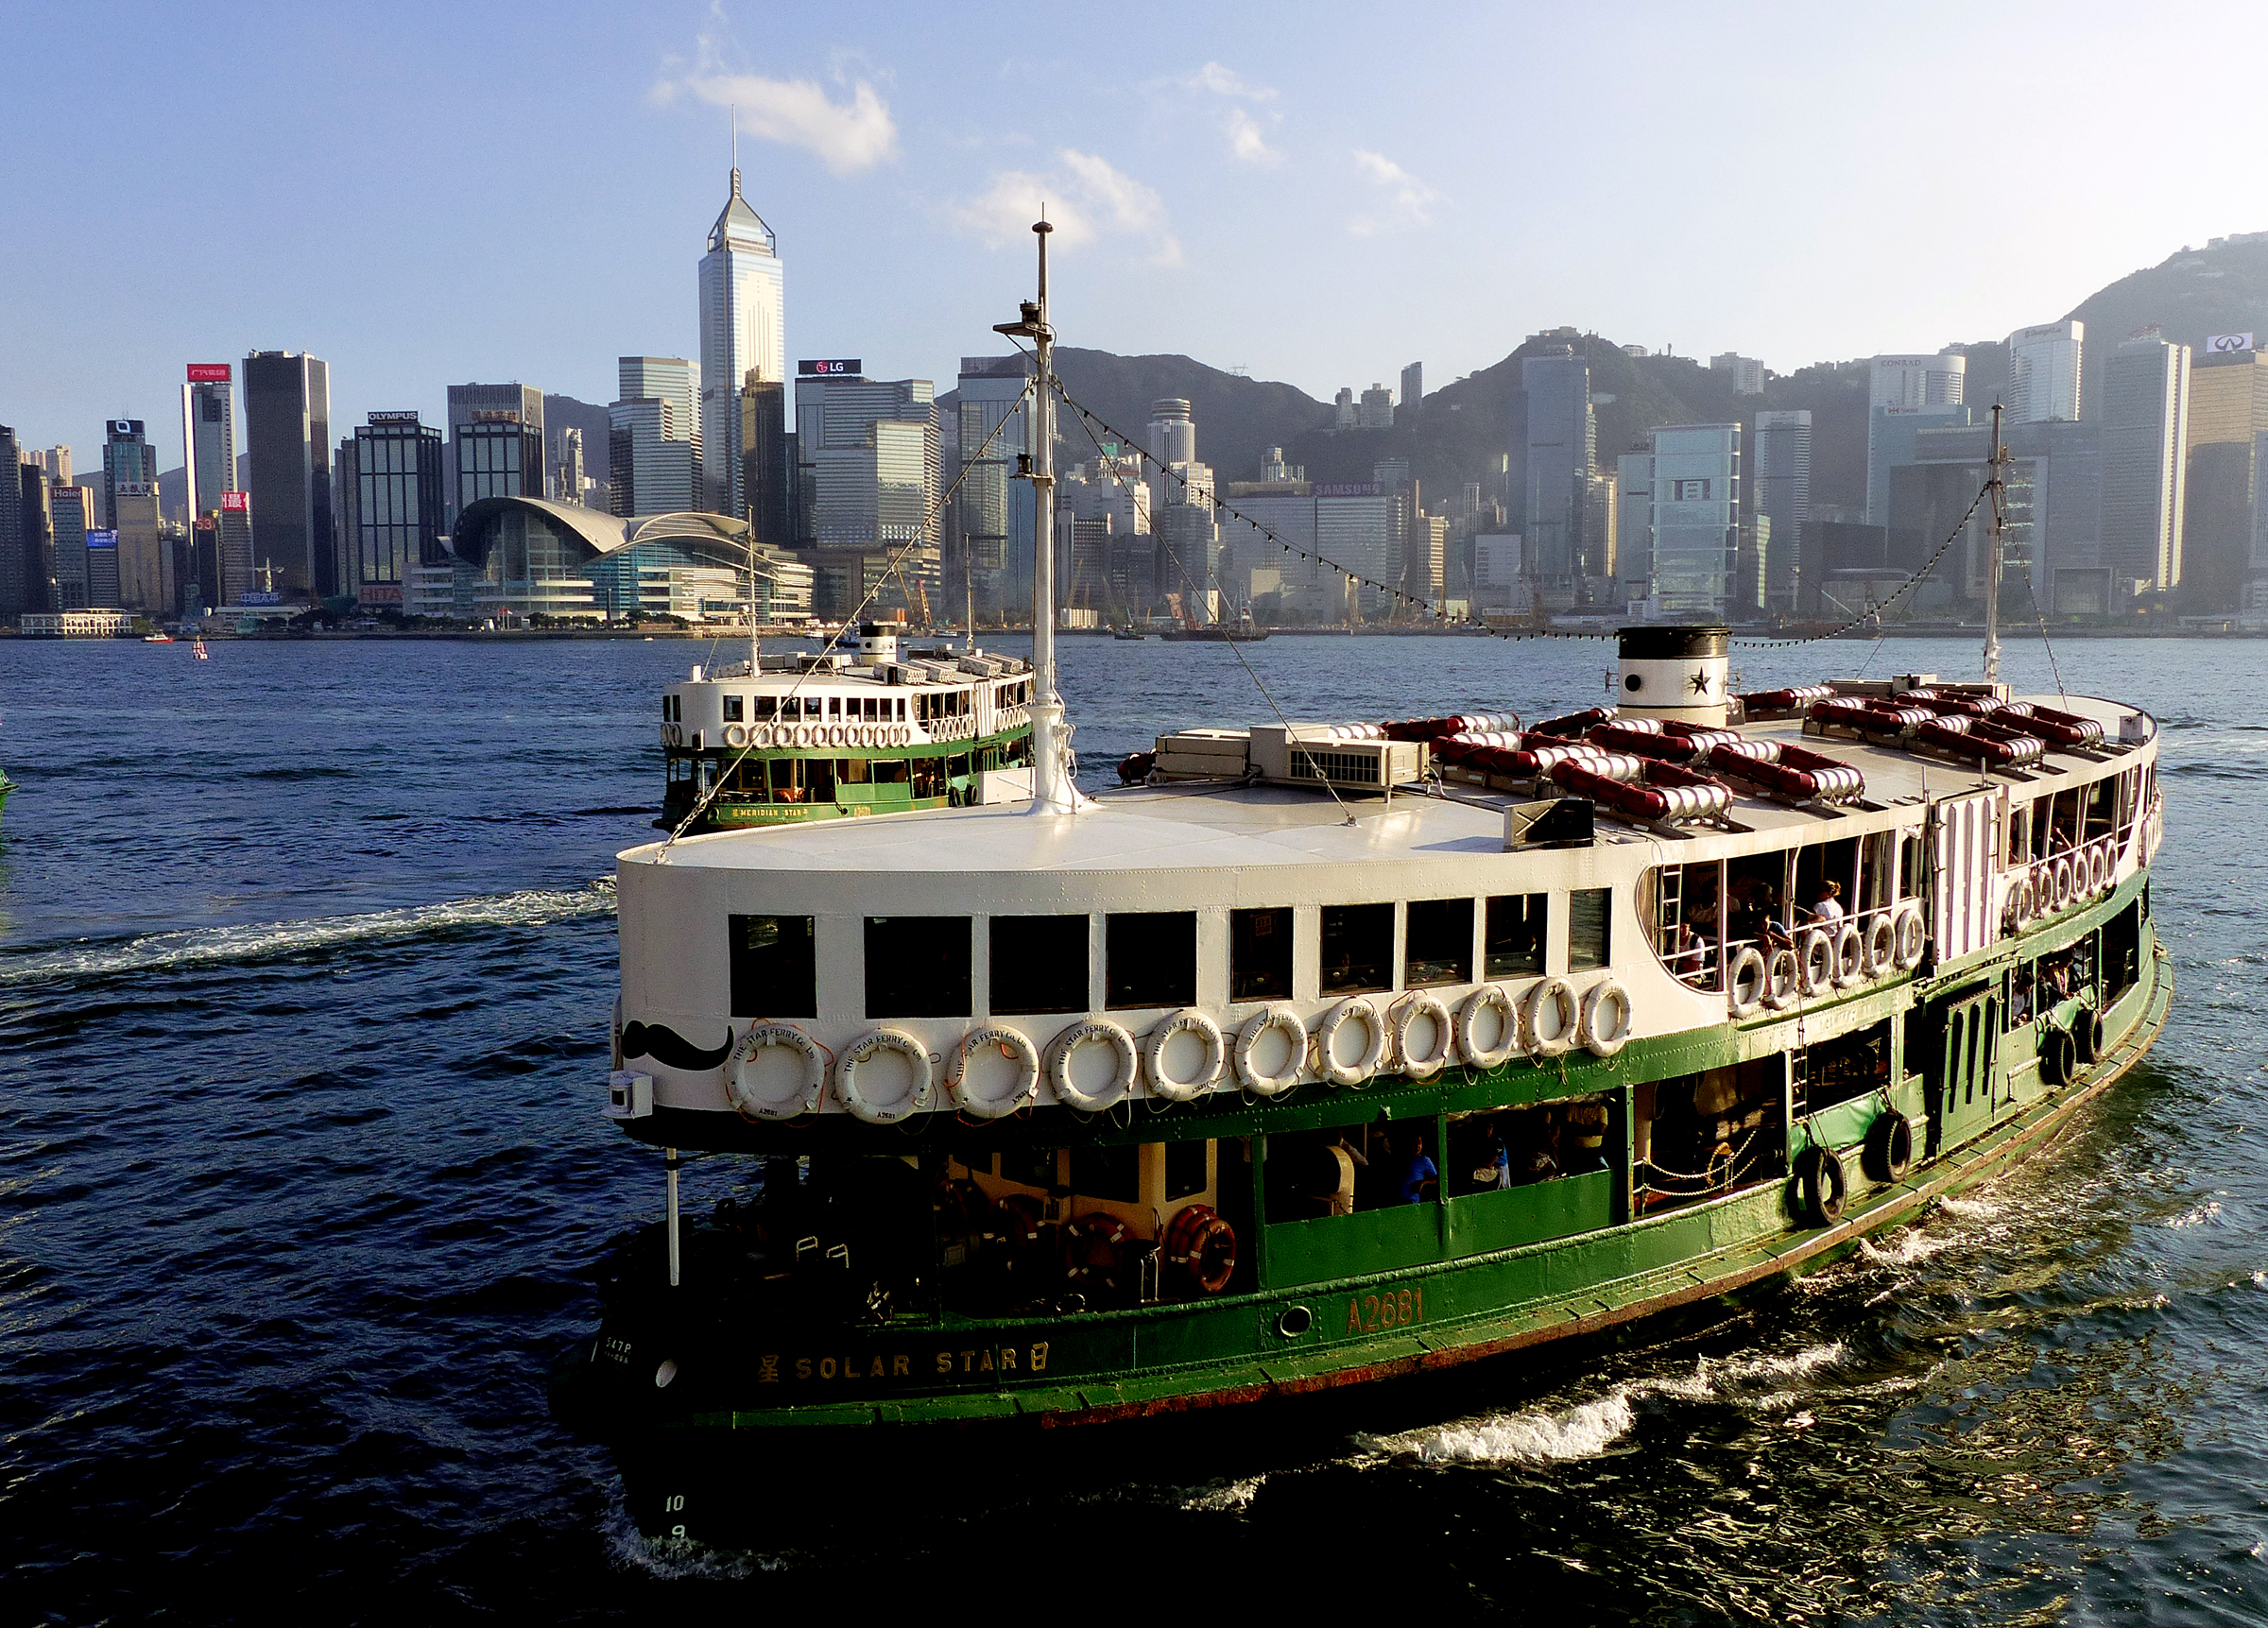
sea, boat, river, ship, cityscape, vehicle, yacht, bay, harbor, cargo ship, waterway, ferry, channel, bridgecamera, superzoom, watercraft, motor ship, passenger ship